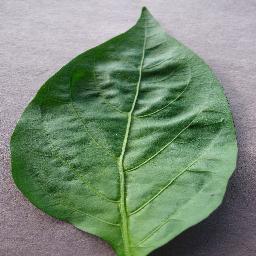
Label: Pepper,_bell___healthy